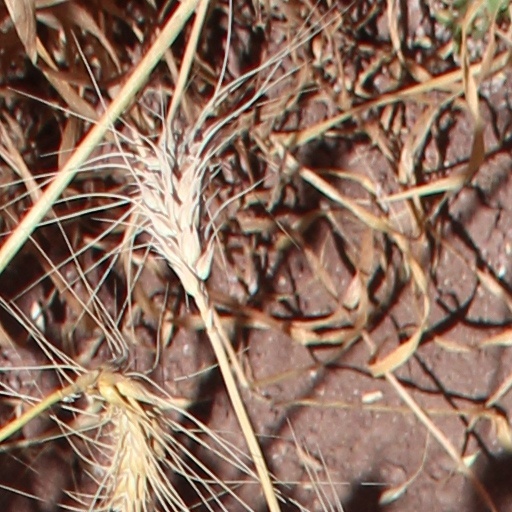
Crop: wheat